James Shaw (New Zealand politician)

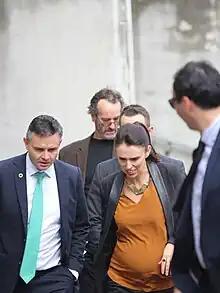
Shaw with Prime Minister Jacinda Ardern in Wellington, 2018

The leadership pairing of Turei (a lawyer) and Shaw (a management consultant) pitched itself as a more mainstream, professional version of the party compared to previous incarnations which were associated with "being wacky, smoking dope, hugging trees and eating lentils." A "Vanity Fair"-style photoshoot presented the co-leaders alongside four new candidates on the cover of "North & South" magazine in May 2017. Despite this, the party launched "radical" policy reform to the New Zealand welfare system and tax system. In the policy announcement on 16 July, Turei admitted committing benefit fraud in the 1990s and later admitted to electoral fraud in the same period. Under pressure, she eventually resigned on 9 August, leaving Shaw as the Green Party's sole leader for the duration of the 2017 general election campaign.